HMS Brocklesby (M33)

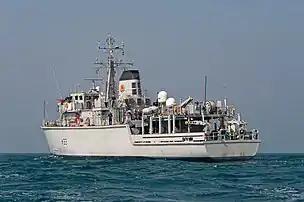
Stern view of "Brocklesby" off Bahrain in 2021

In 1993 she became involved in the Cherbourg incident, when "Brocklesby" challenged the French trawler "La Calypso" in the Channel Islands waters.